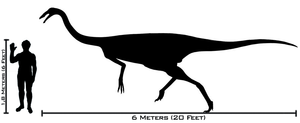
Gallimimus est un genre éteint de dinosaures ornithomimosauriens de grande taille de la famille des ornithomimidés ayant vécu à la fin du Crétacé et découvert dans la formation de Nemegt en Mongolie.